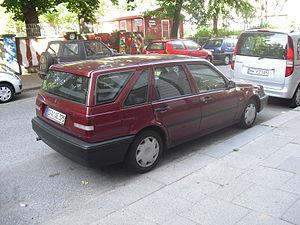
Les Volvo 440 et 460 sont des berlines compacte produites par le constructeur suédois Volvo. Elles étaient produites dans l'usine NedCar aux Pays-Bas entre 1988 et 1996.